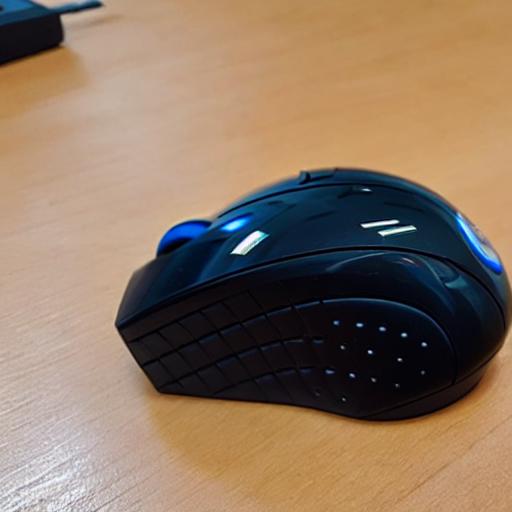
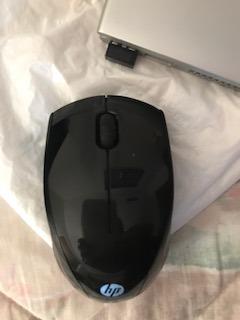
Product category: mouse
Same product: no